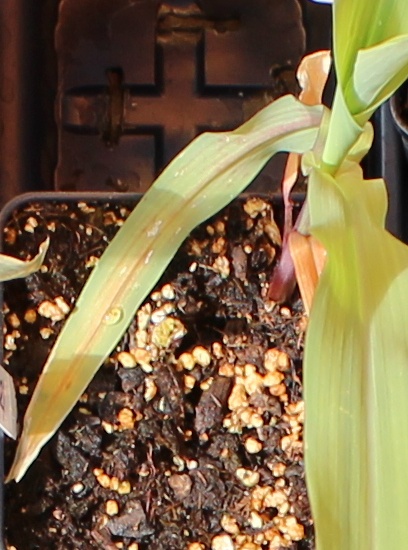
Label: Corn